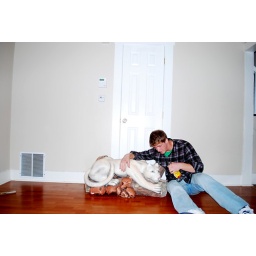
Taken with our white panther in our house in Tacoma, WA